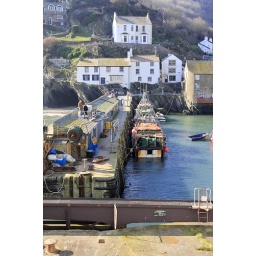
Fishing boats tied up alongside the sea wall in Polperro harbour